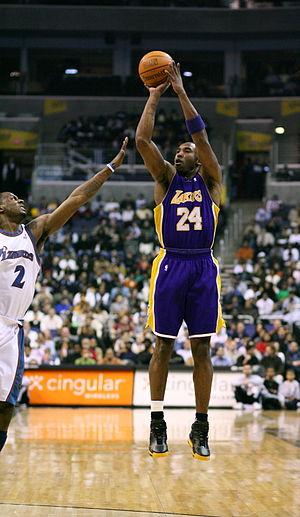
Au basket-ball et ses dérivés, le tir en suspension est une tentative de tir, le plus souvent tenté à mi-distance ou lointain, pendant laquelle le joueur saute verticalement avec la balle.
Kobe Bean Bryant, né le 23 août 1978 à Philadelphie en Pennsylvanie et mort le 26 janvier 2020 à Calabasas en Californie, est un joueur américain de basket-ball. Il évolue dans la franchise NBA des Lakers de Los Angeles pendant vingt saisons, entre 1996 et 2016. Quintuple champion NBA, il est l'un des sept joueurs à avoir inscrit plus de 30 000 points en carrière.